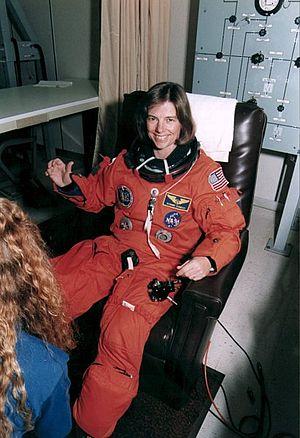
Bonnie Jeanne Dunbar est une astronaute américaine née le 3 mars 1949.